Yagit (2014 TV series)

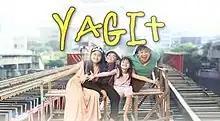
Title card

( / international title: "Pushcart of Dreams") is a Philippine television drama series broadcast by GMA Network. The series is based on a 1983 Philippine television drama series of the same title. Directed by Gina Alajar, it stars Chlaui Malayao, Zymic Jaranilla, Judie Dela Cruz and Jemwell Ventinilla. It premiered on October 13, 2014 on the network's Afternoon Prime line up. The series concluded on July 24, 2015 with a total of 203 episodes.